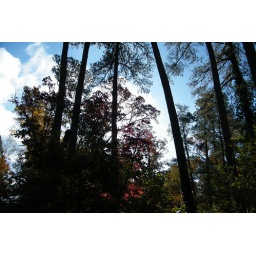
trees against a blue sky